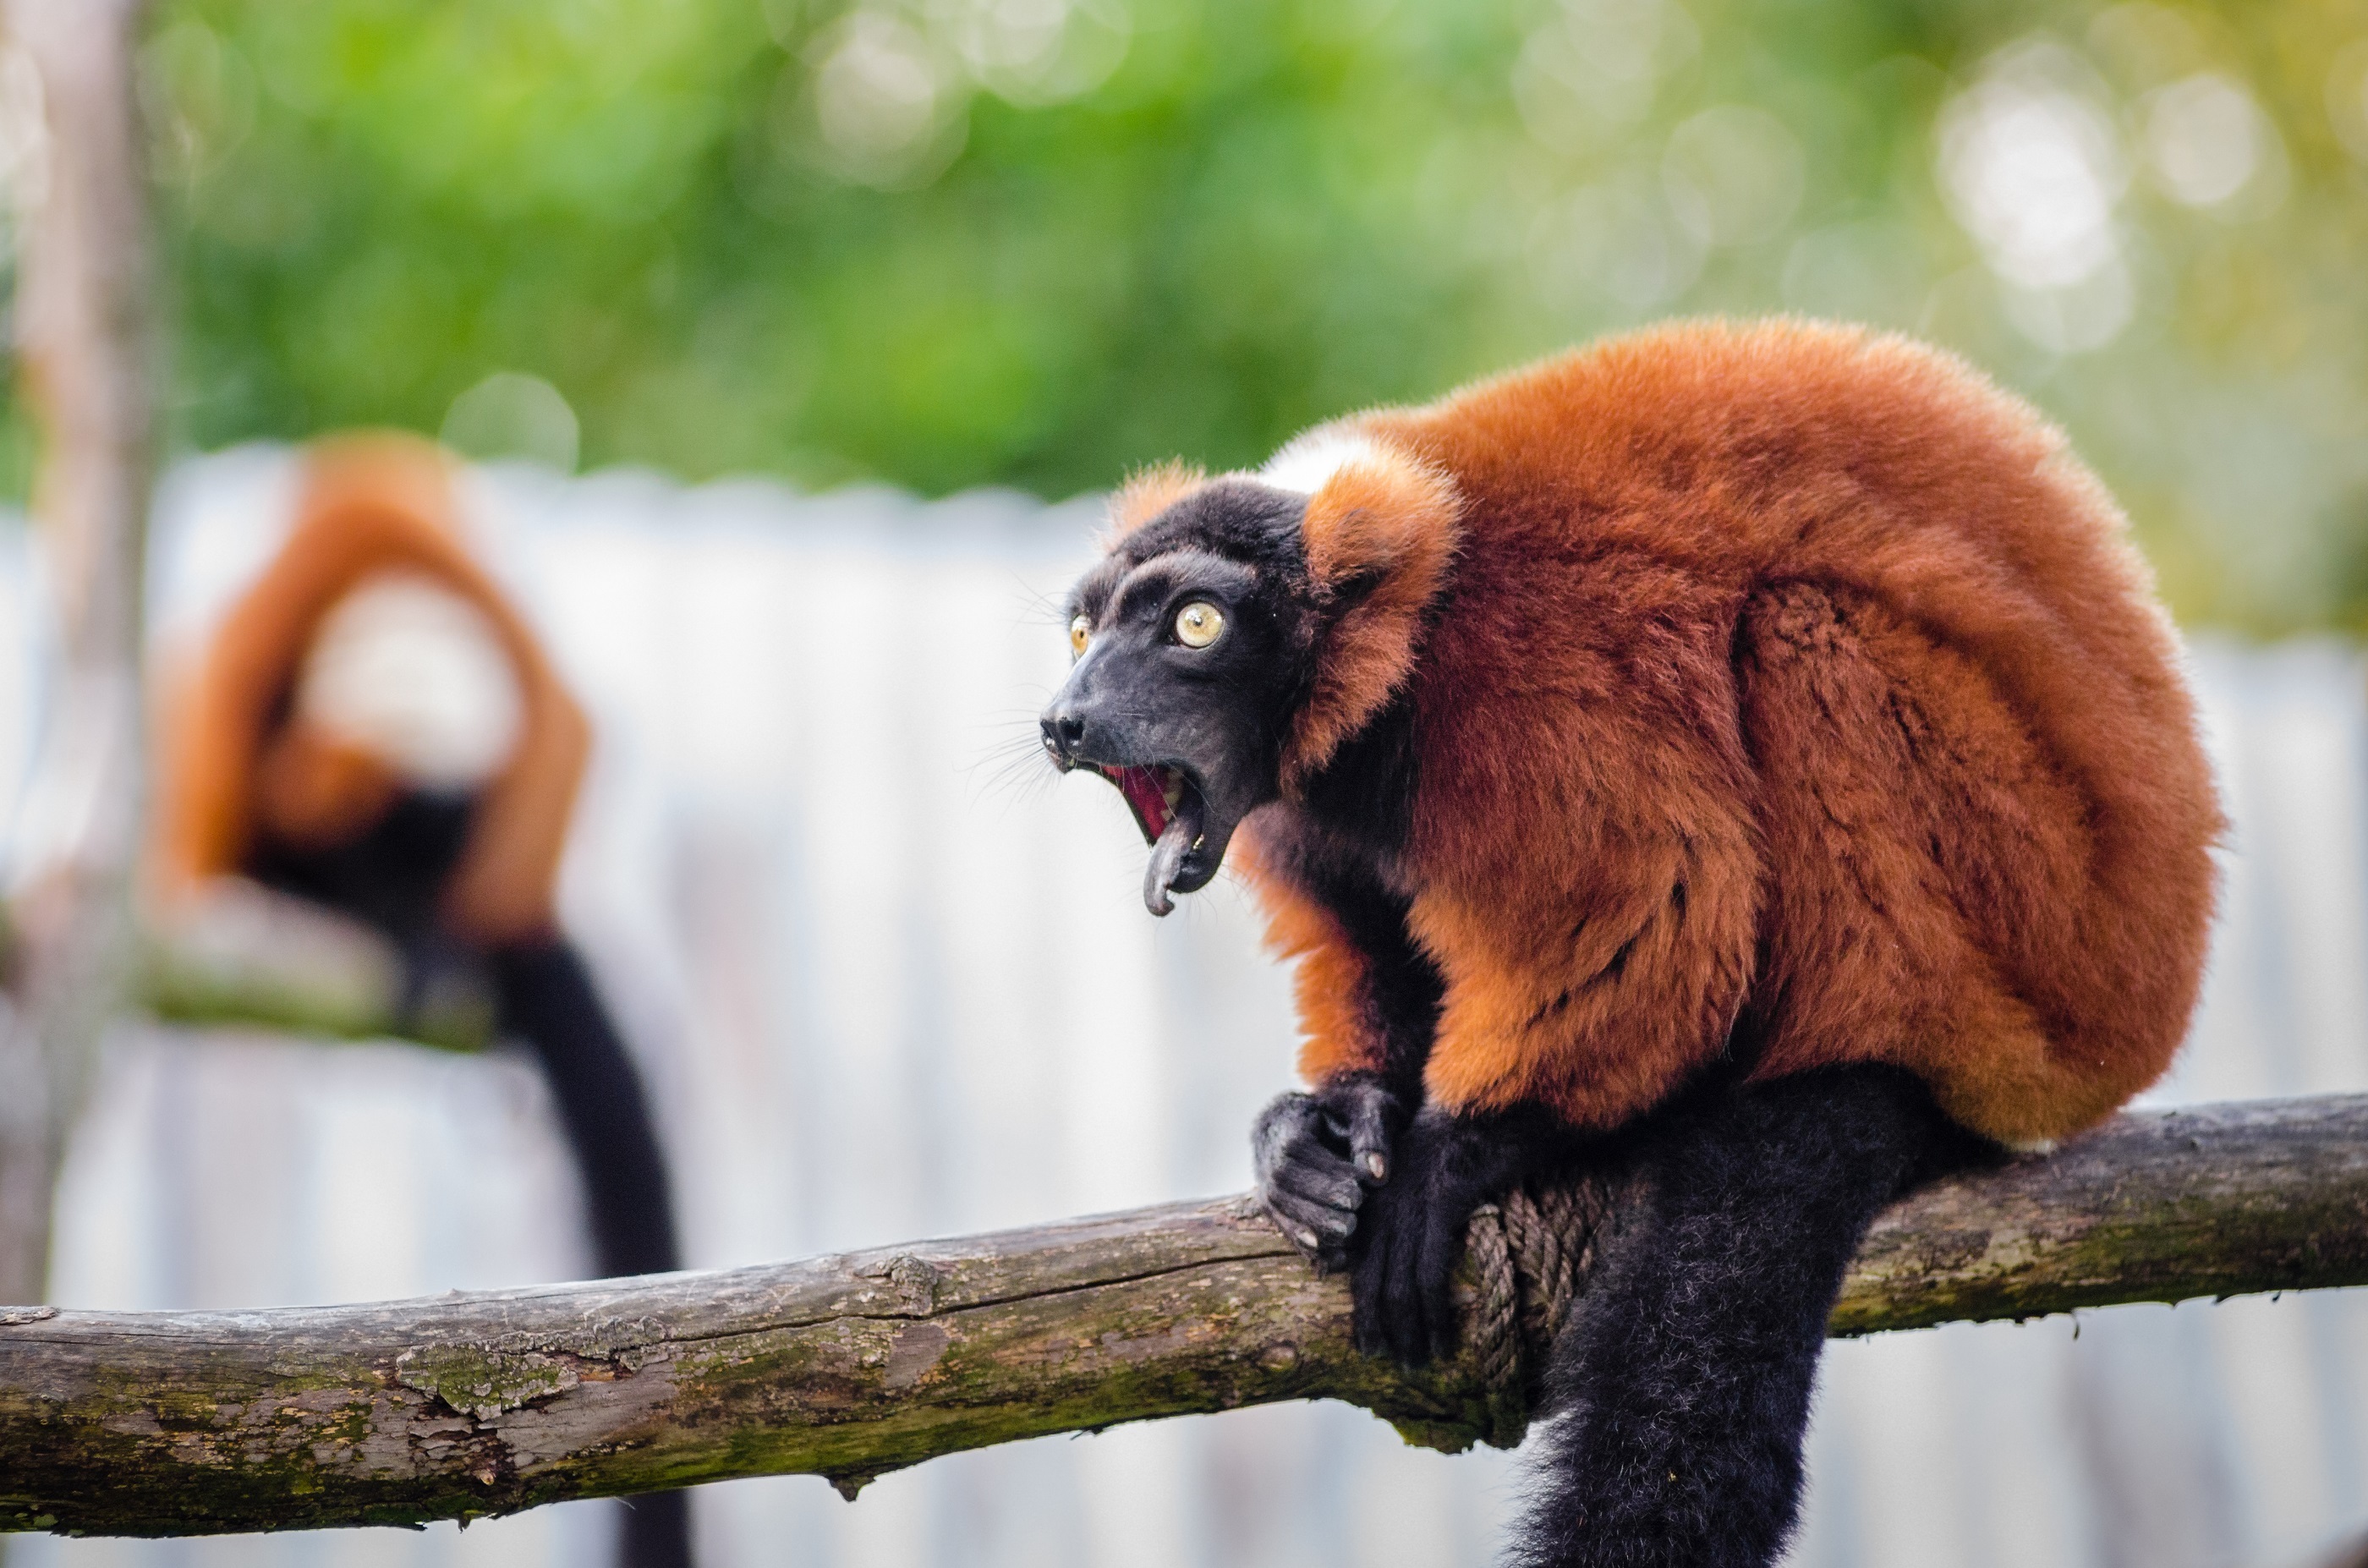
nature, branch, looking, wildlife, zoo, fur, portrait, mammal, fauna, primate, rainforest, madagascar, vertebrate, exotic, perched, macaque, old world monkey, red ruffed lemur, new world monkey